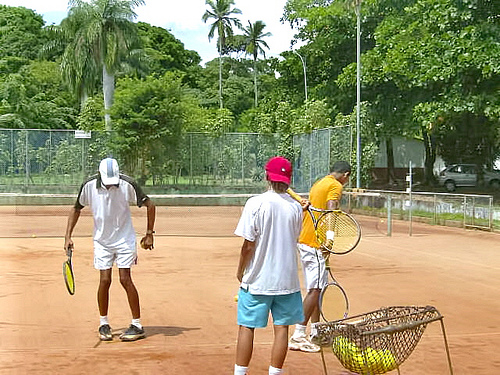
một số người đang tập luyện tennis trên sân dưới trời nắng